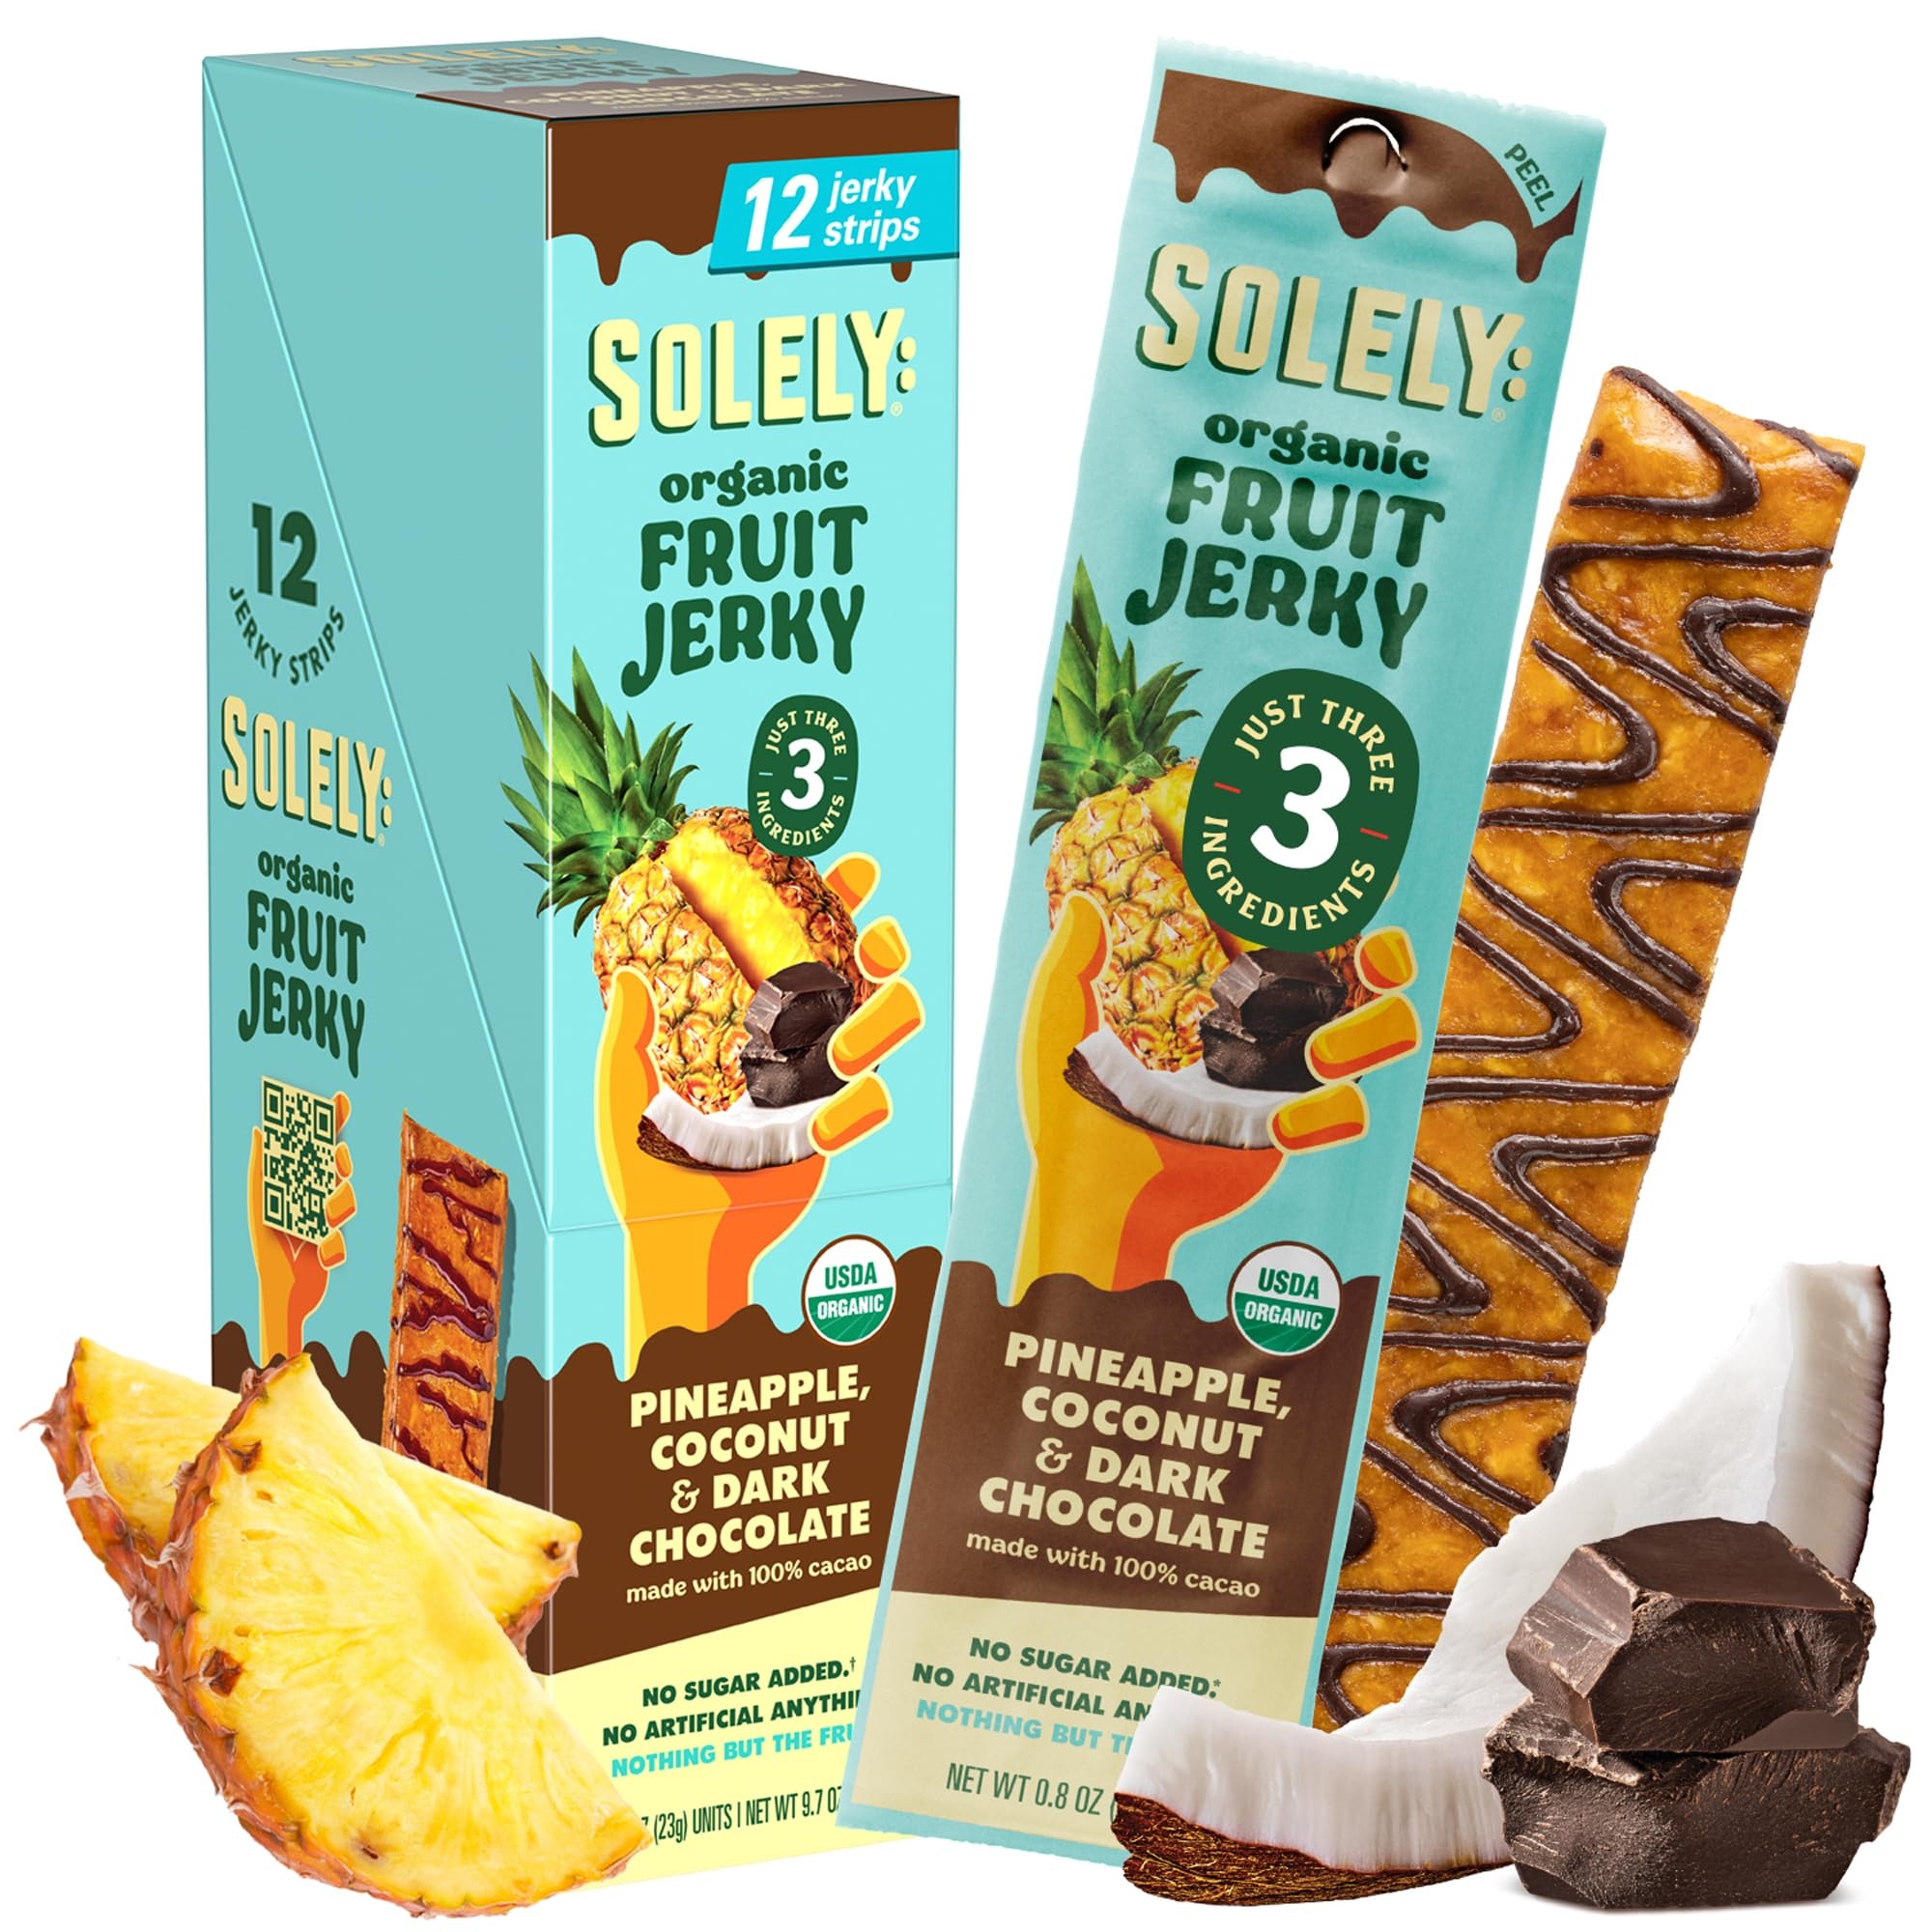
Item Name: SOLELY - Organic Pineapple Coconut Chocolate Drizzled Fruit Jerky - 12 Individually Wrapped Strips - Fruit Leather Made from Dried Fruit - Healthy Snacks for Adults & Kids - Vegan - 0.8oz (23g)
Bullet Point 1: 3 Ingredients - Made with only a half of an organic pineapple, coconut, and cacao. Yes, really. We believe in transparency, and we use whole and simple ingredients listed on the front of our package. Never added sugar, preservatives or from concentrate.
Bullet Point 2: Fresh Fruit, No Junk - Made from organic dried fruit in a proprietary process to protect crucial nutrients. Low temperatures and long drying times lead to the best possible flavors without additives, chemicals, or artificial anything.
Bullet Point 3: Made for Your Busy Lifestyle - Each pack comes with 12 individually wrapped single servings – perfectly portable for a little pick-me-up, packing in your lunch box, or on-the-go snacking! Enjoy our nutritious snacks wherever you are!
Bullet Point 4: The Solely Difference - A new way to think about the food we eat. Snacks made from one whole fruit, chocolate made without sugar, and new ways to bring vegetables to the dinner table. Reimagining the possibilities of simple, healthy, and flavorful.
Bullet Point 5: Solely Family Farms Initiative - We use full harvest, even ugly fruit, and all parts of the fruit. We use nearly 100% of a farm's yield and have converted thousands of acres of family-owned farmland to organic!
Value: 9.6
Unit: Ounce

Price: 10.89